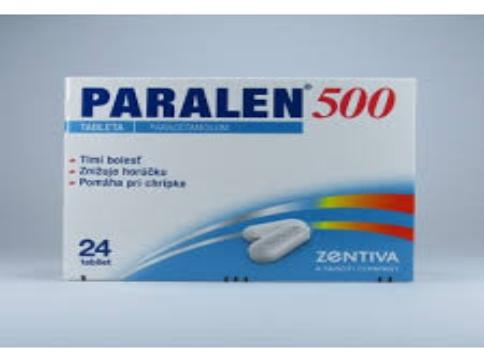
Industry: Medical